Mitral regurgitation

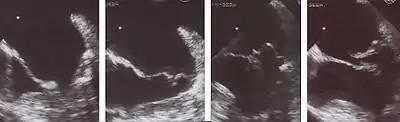
Transesophageal echocardiogram of mitral valve prolapse

An echocardiogram is commonly used to confirm the diagnosis of MR. Color doppler flow on the transthoracic echocardiogram (TTE) will reveal a jet of blood flowing from the left ventricle into the left atrium during ventricular systole. Also, it may detect a dilated left atrium and ventricle and decreased left ventricular function. A transesophageal echocardiogram can give clearer images if needed as the back of the heart can also be viewed.